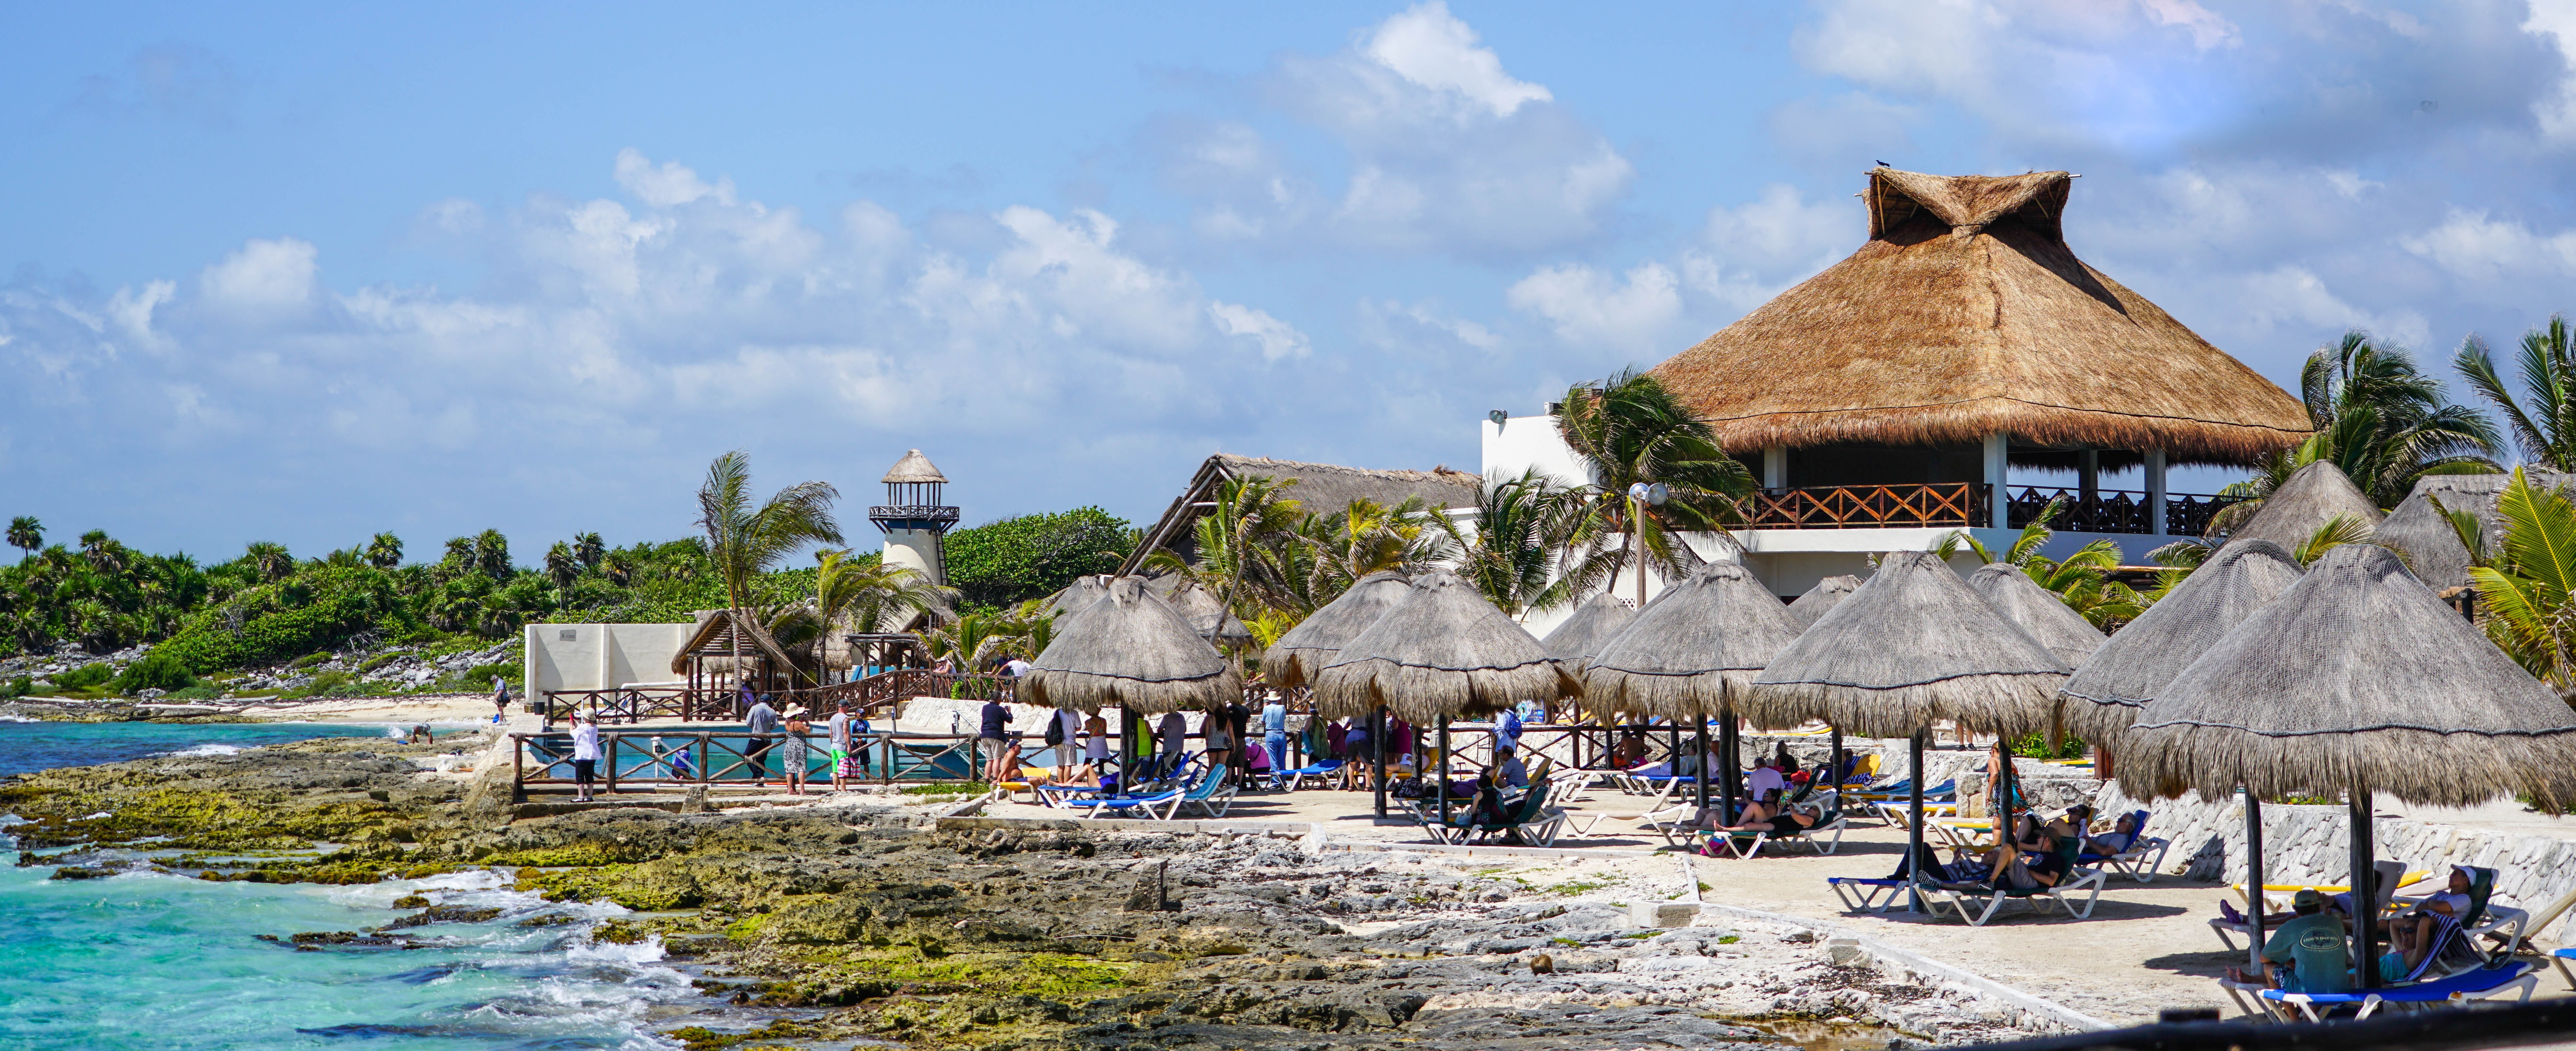
beach, sea, coast, water, nature, sand, sun, summer, vacation, travel, coastline, village, amusement park, tropical, holiday, blue, tourism, resort, mexico, playa, caribbean, water park, huts, cozumel